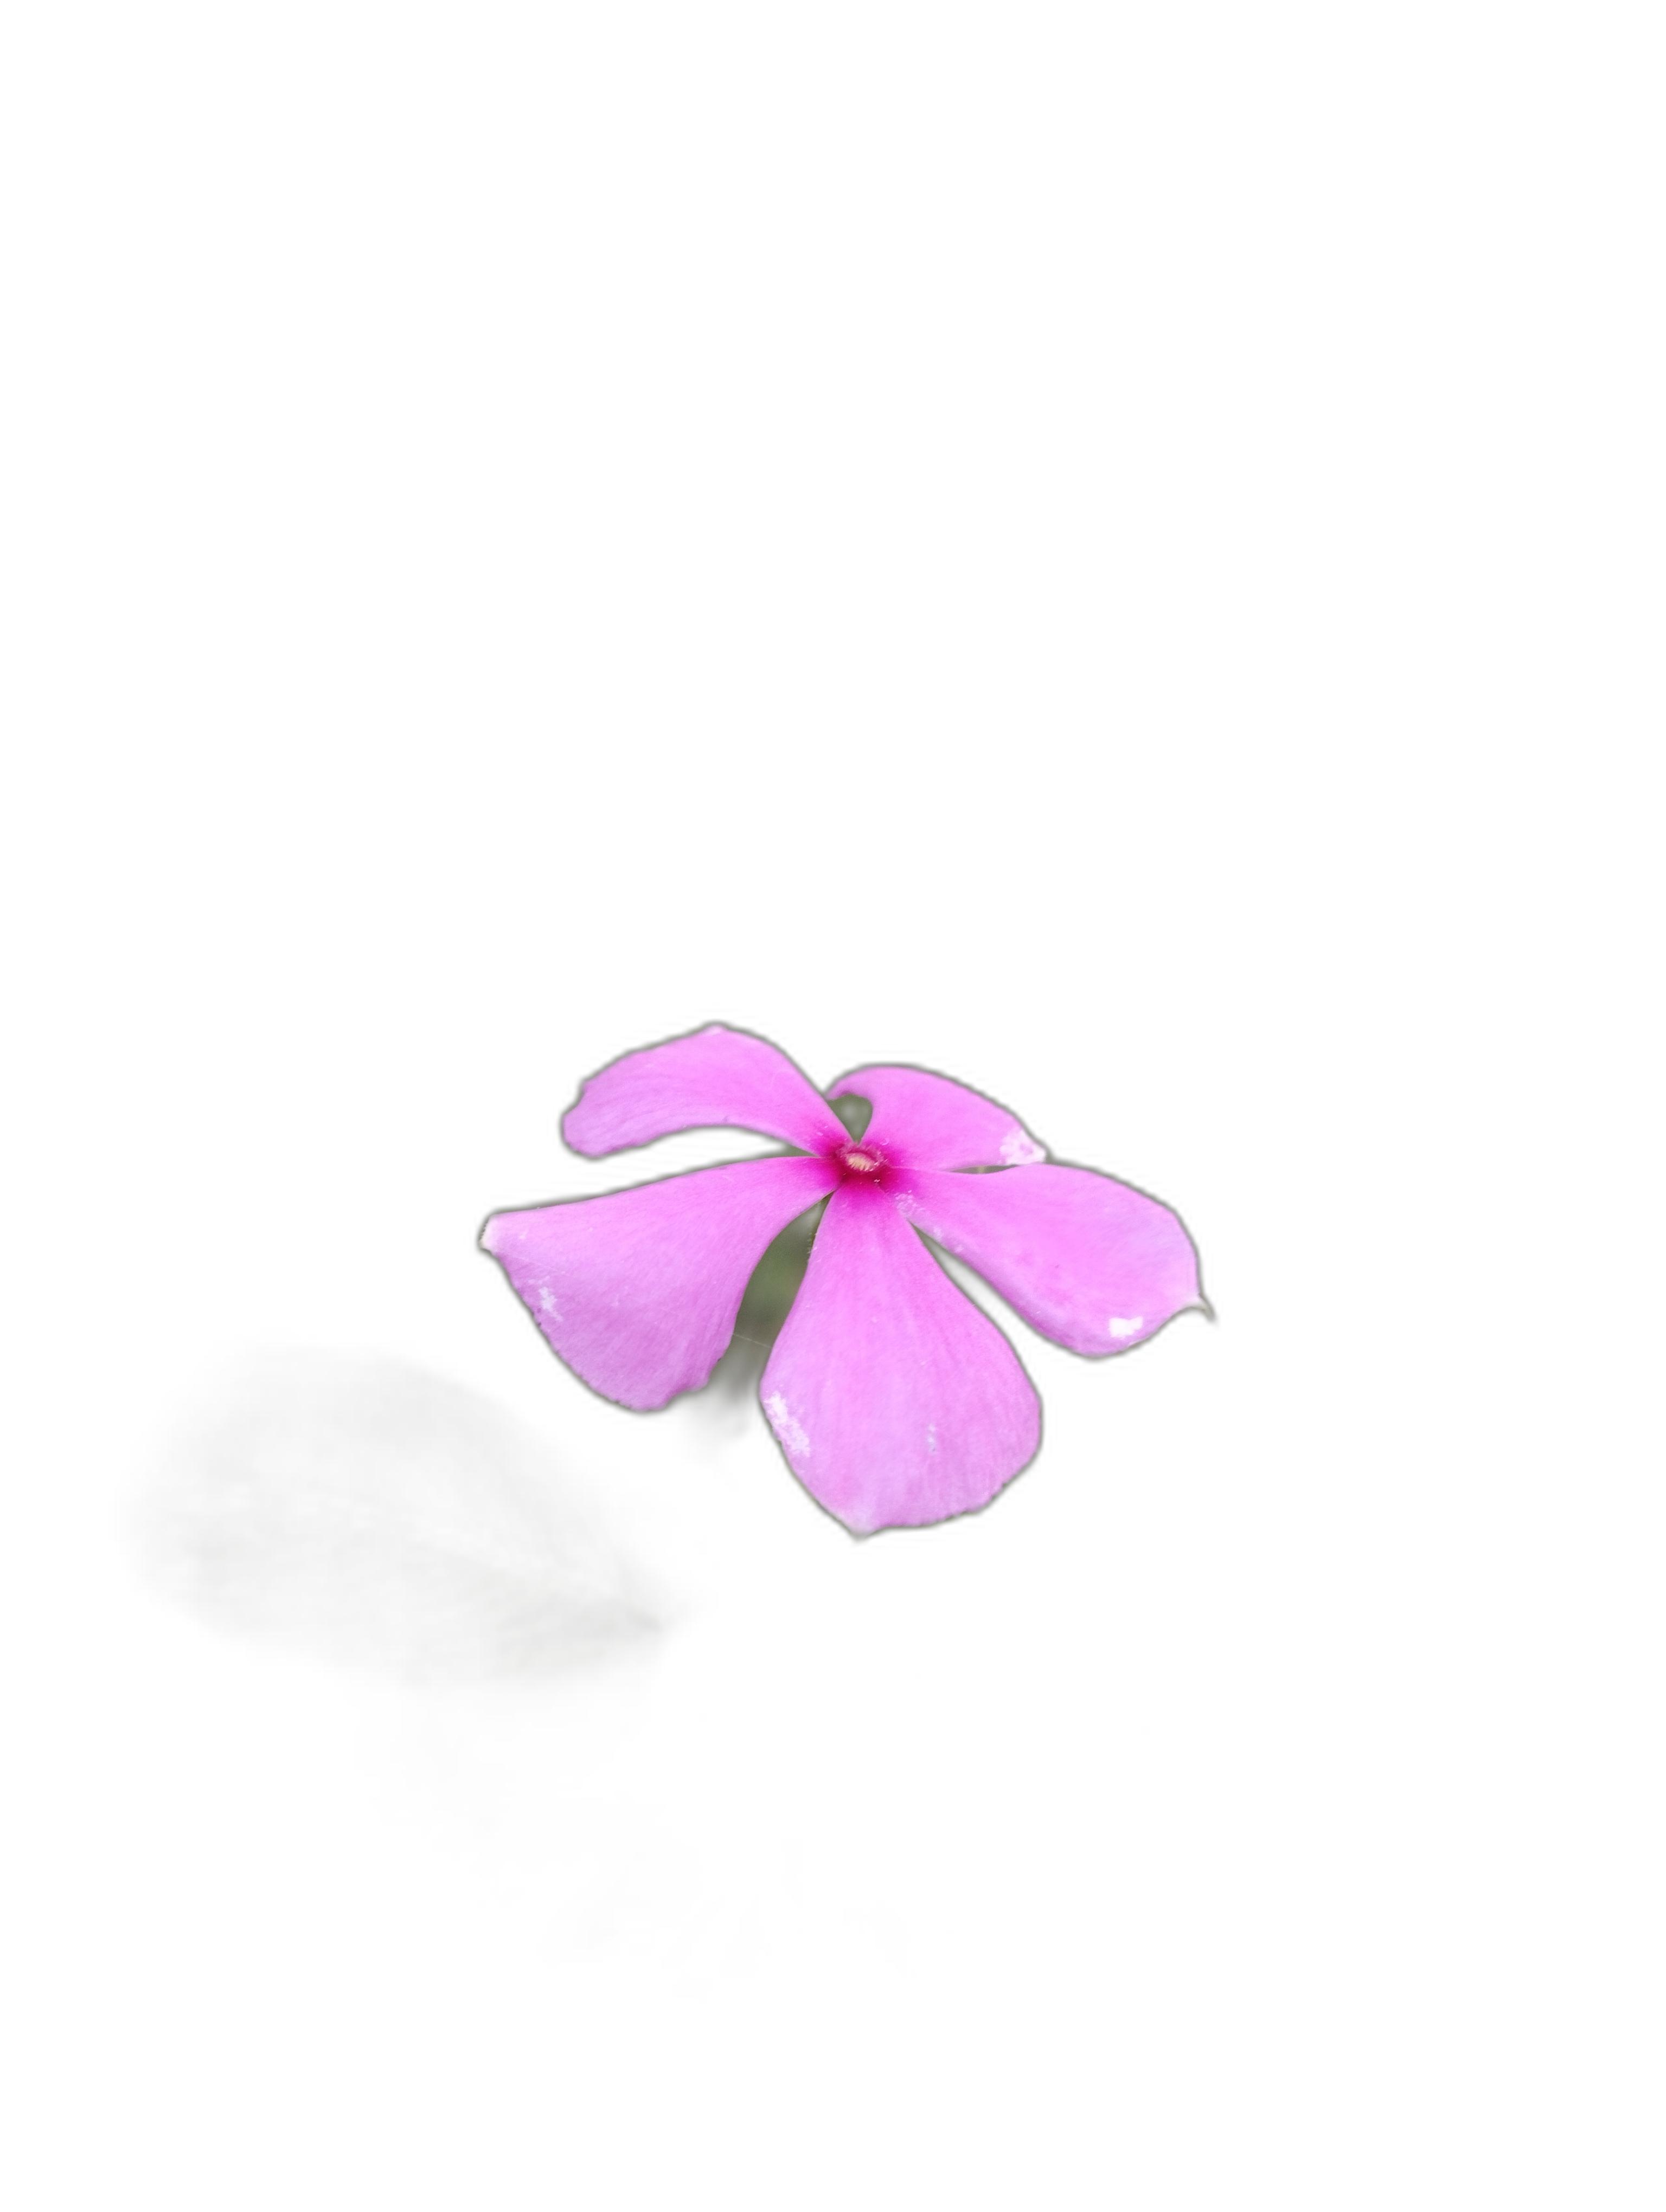
Label: Madagascar periwinkle